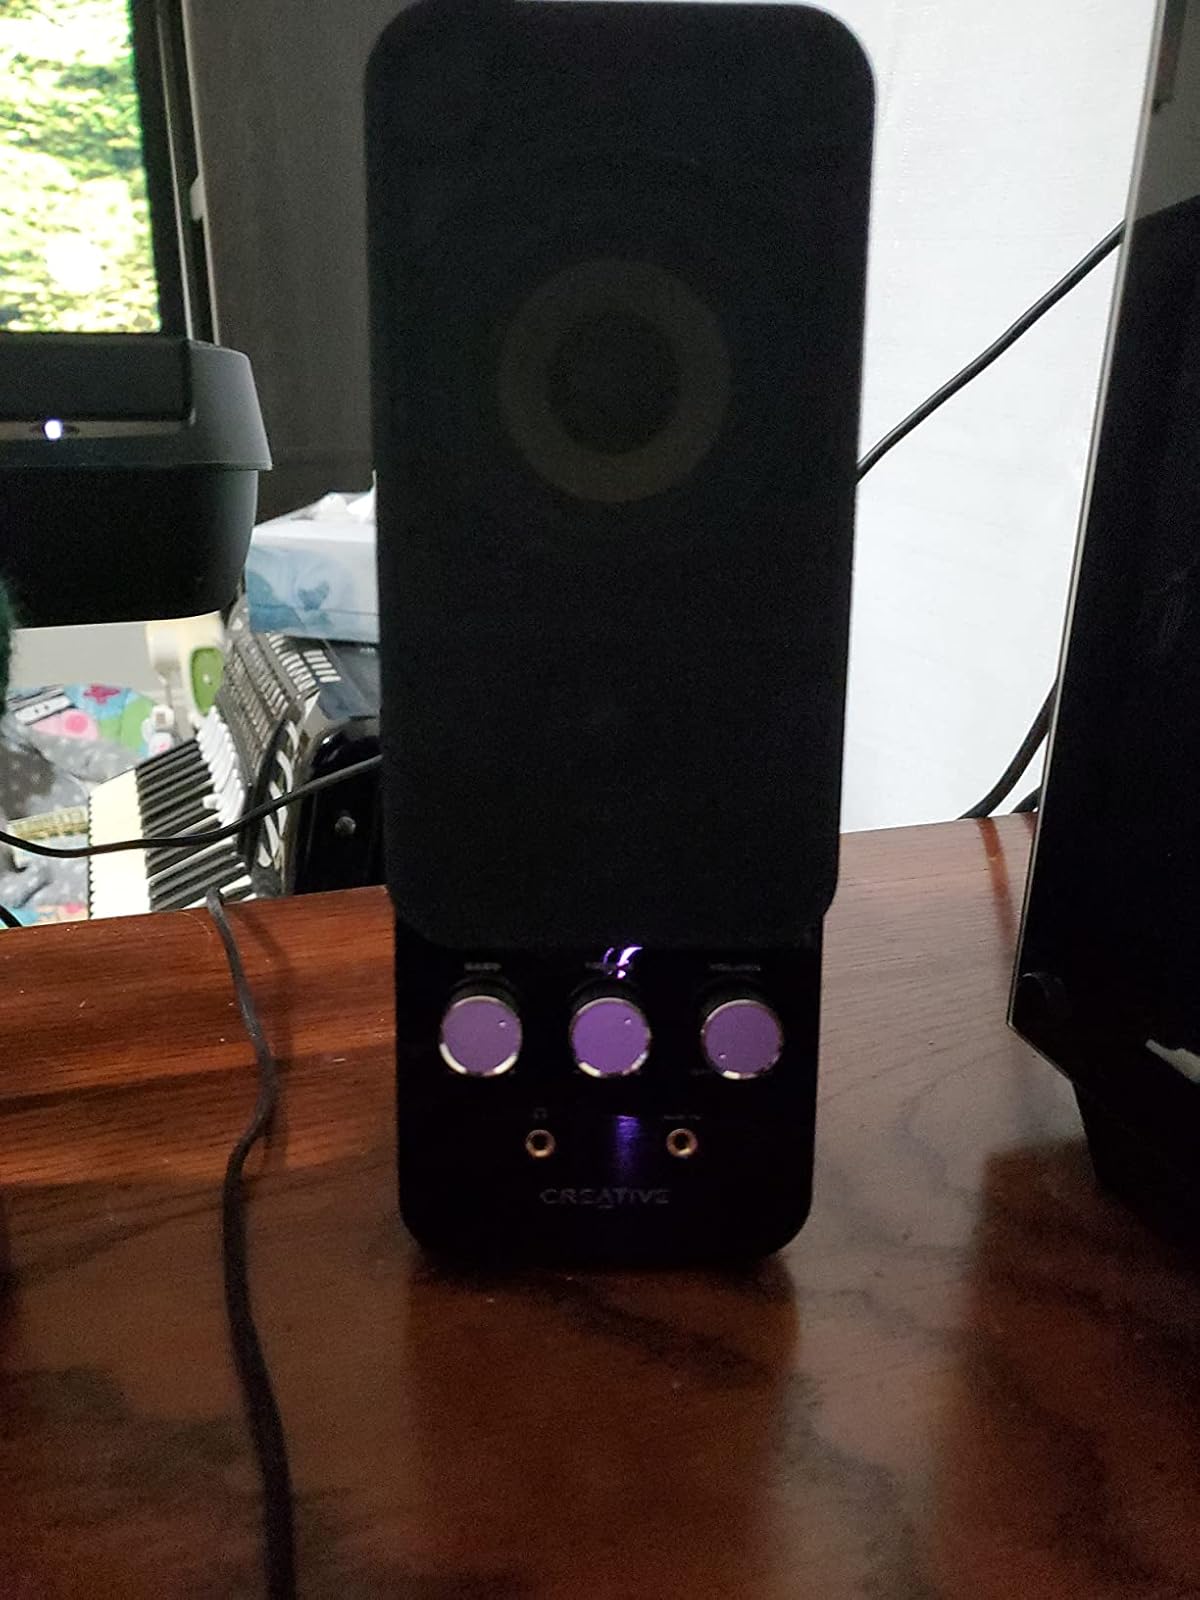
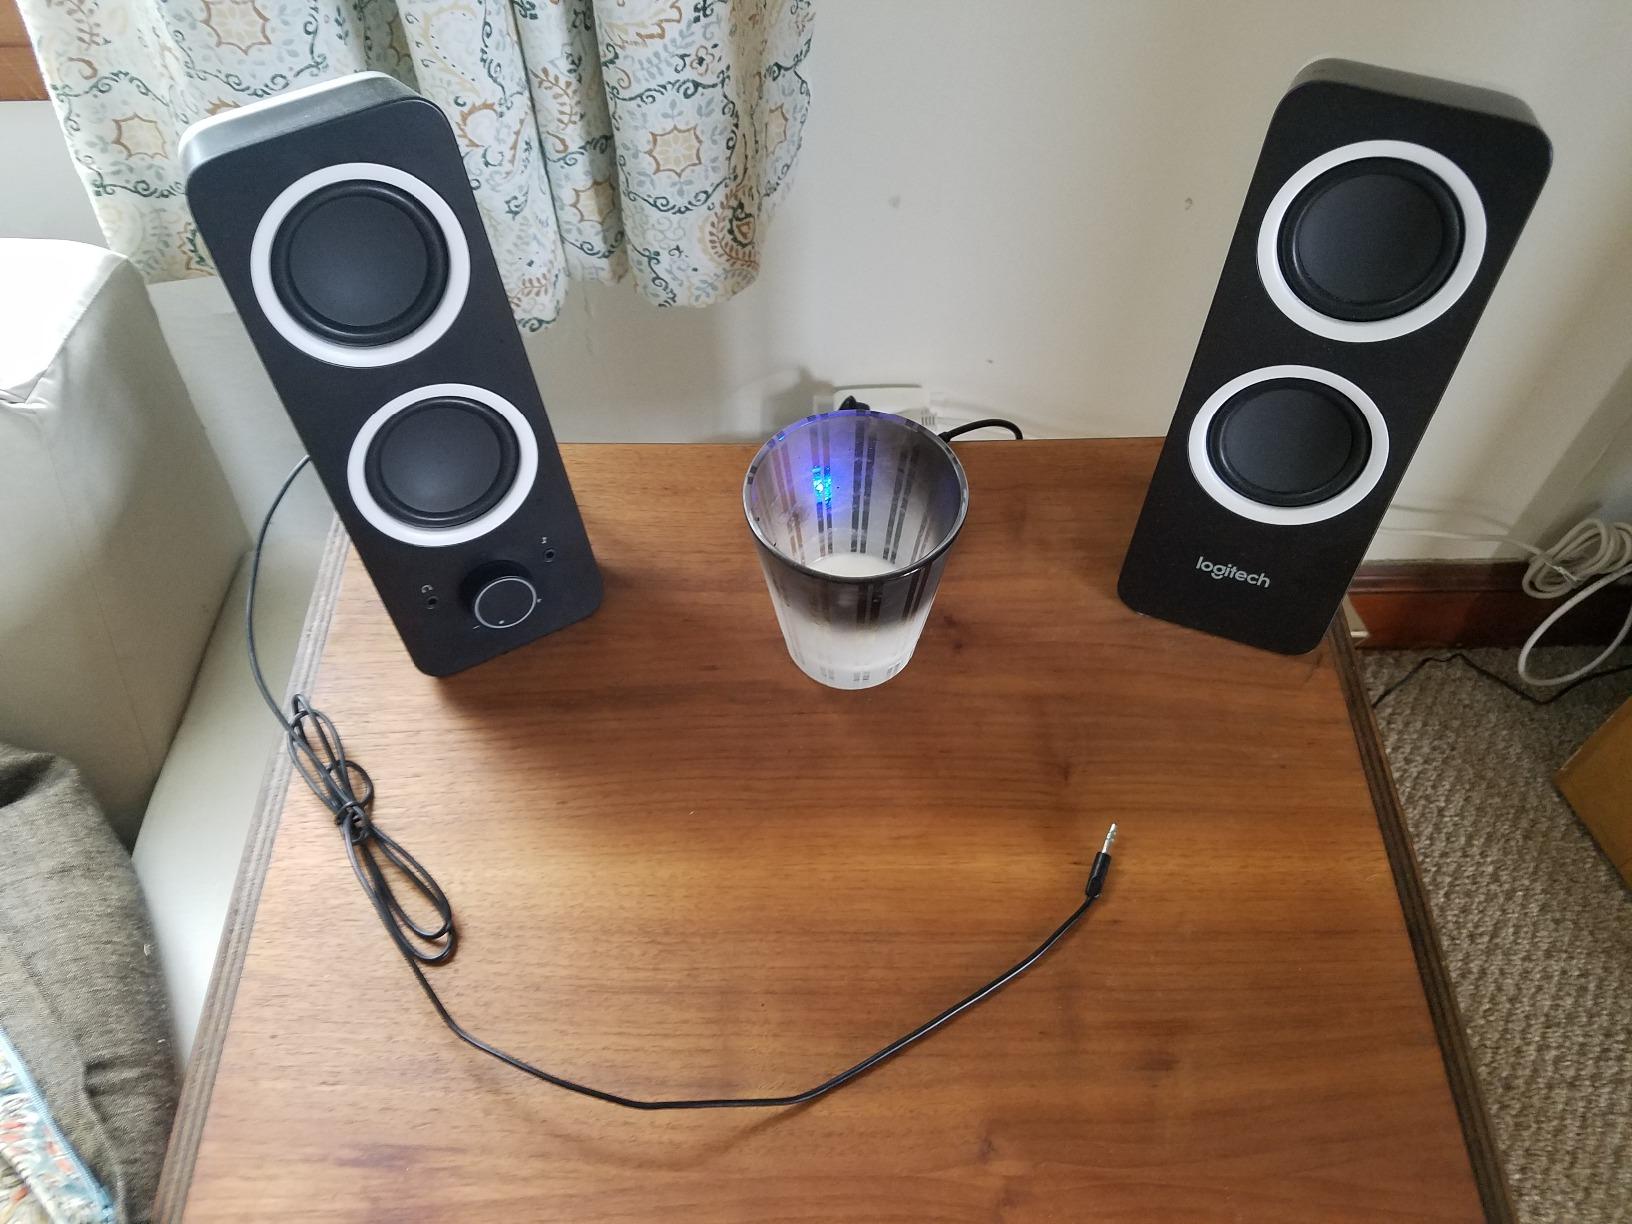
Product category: speaker
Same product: no